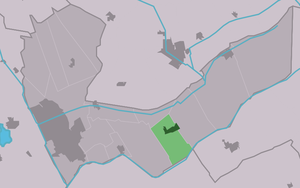
Nieuwehorne est un village situé dans la commune néerlandaise de Heerenveen, dans la province de la Frise. Son nom en frison est Nijhoarne. Le 1ᵉʳ janvier 2006, le village comptait 1 472 habitants.